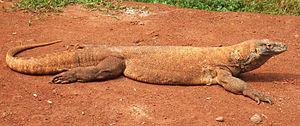
Le gigantisme insulaire est un phénomène biologique par lequel la taille des espèces sur une île augmente de façon spectaculaire sur plusieurs générations. C'est une forme de sélection naturelle dans laquelle une taille plus importante assure un avantage de survie.